Kannada literature

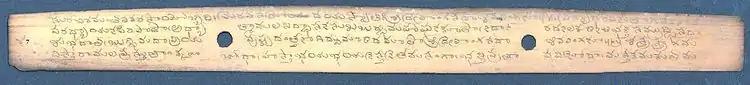
Palm leaf with 11th–12th century Vachana poems in old Kannada

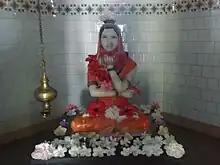
Akka Mahadevi, 12th century female poet

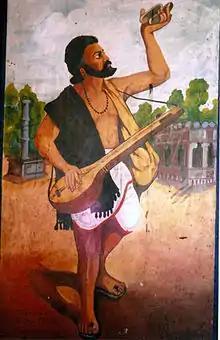
Kanaka Dasa (c. 1509–1609)

In the late 12th century, the Kalachuris successfully rebelled against their overlords, the Western Chalukyas, and annexed the capital Kalyani. During this turbulent period, a new religious faith called Veerashaivism (or Lingayatism) developed as a revolt against the existing social order of Hindu society. Some of the followers of this faith wrote literature called "Vachana Sahitya" ("Vachana literature") or "Sharana Sahitya" ("literature of the devotees") consisting of a unique and native form of poetry in free verse called "Vachana". Basavanna (or Basava, 1134–1196), the prime minister of Kalachuri King Bijjala II, is generally regarded as the inspiration for this movement. Devotees gathered to discuss their mystic experiences at a centre for religious discussion called Anubhava Mantapa ("hall of experience") in Kalyani. Here, they expressed their devotion to God Shiva in simple "vachana" poems. These poems were spontaneous utterances of rhythmic, epigrammatical, satirical prose emphasising the worthlessness of riches, rituals and book learning, displaying a dramatic quality reminiscent of the dialogues of Plato.